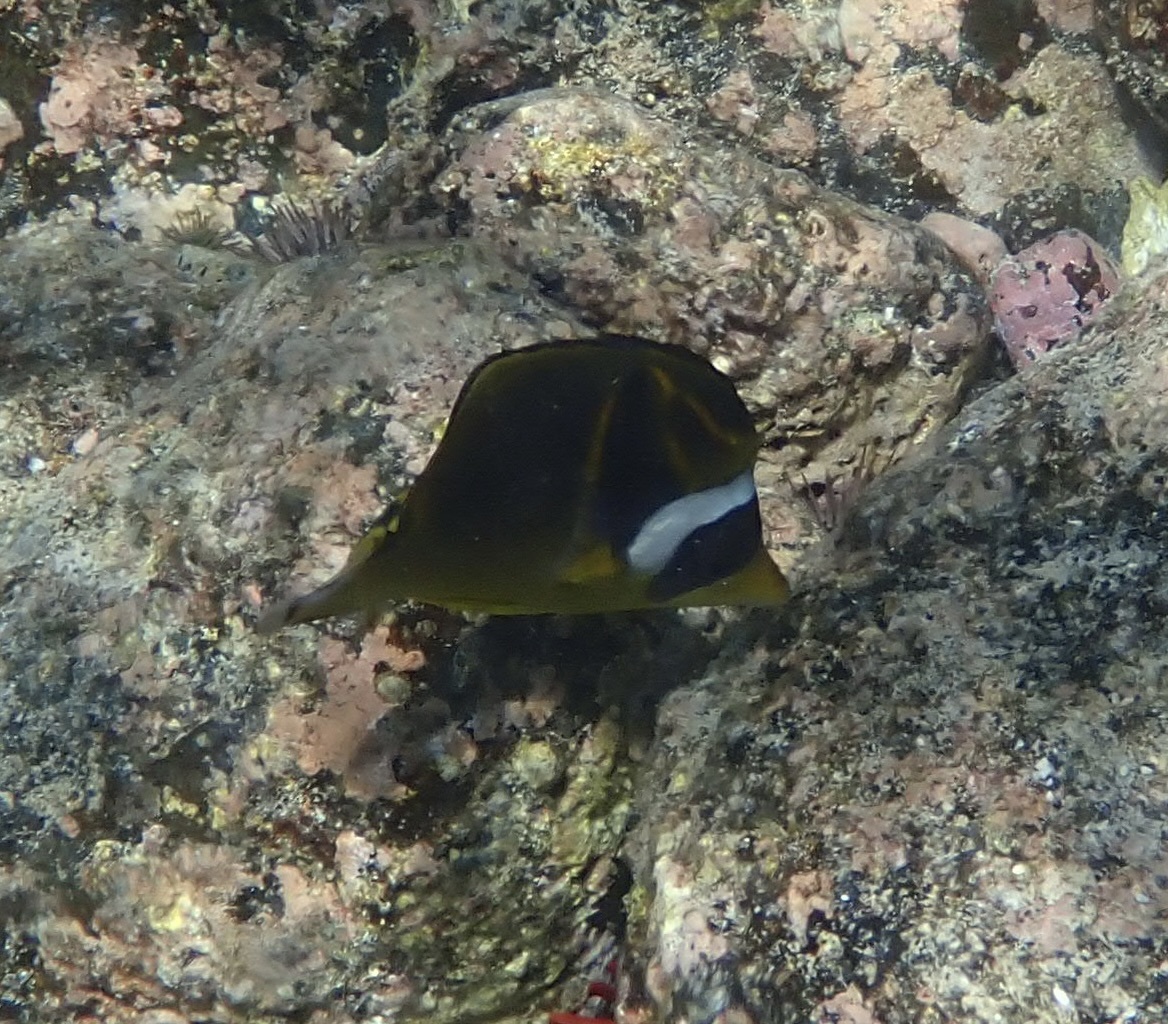
Chaetodon lunula (Raccoon Butterflyfish)